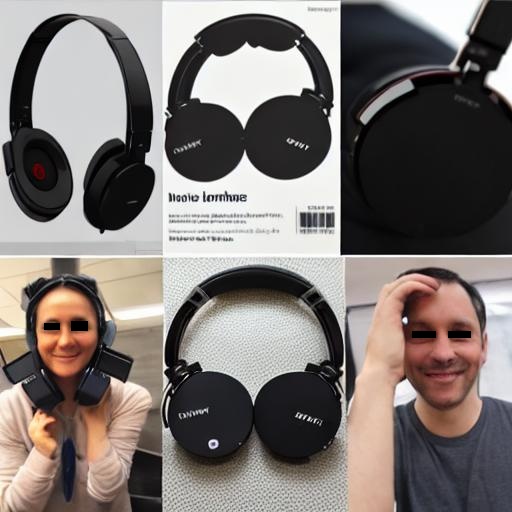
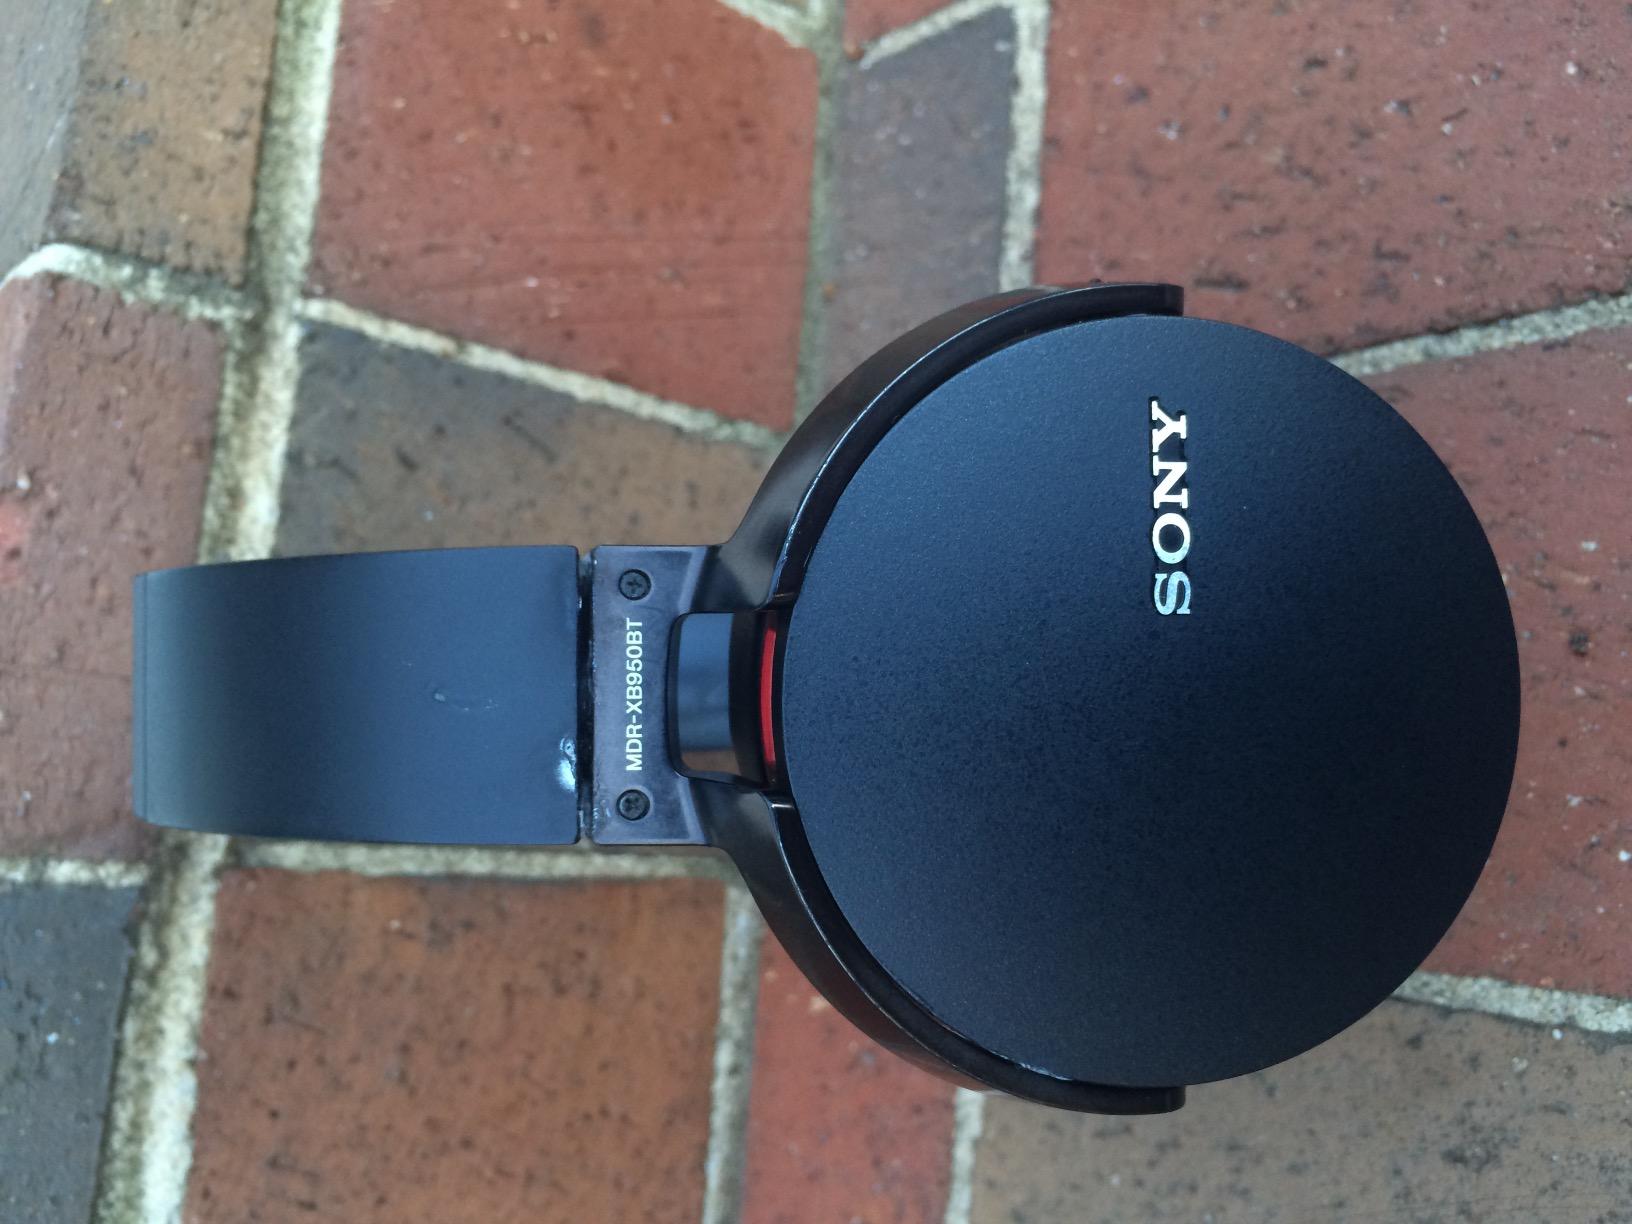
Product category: headphones
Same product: no